Streibich Blacksmith Shop

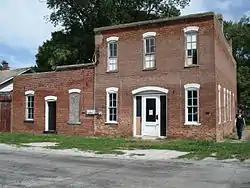

The Streibich Blacksmith Shop is a historic blacksmith shop located at 1 N. Howard St. in Newman, Illinois. The shop was built in 1870 for local blacksmith Ignatius Streibich. Streibich's shop produced farming equipment and domestic items for residents of the area. In addition, Streibich started the first electric power plant in Douglas County in the shop in 1891. While the power plant only lasted a year, it provided a model for future electification efforts in Newman. Streibich retired in 1912, and his son Fred purchased the shop in 1916. Fred Streibich operated the blacksmith shop until his death in 1932. Machinist Kermit O. Tucker operated a shop in the building from 1938 to 1969.